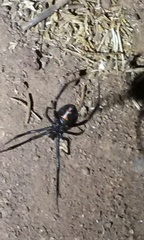
Species: Lactrodectus_hesperus